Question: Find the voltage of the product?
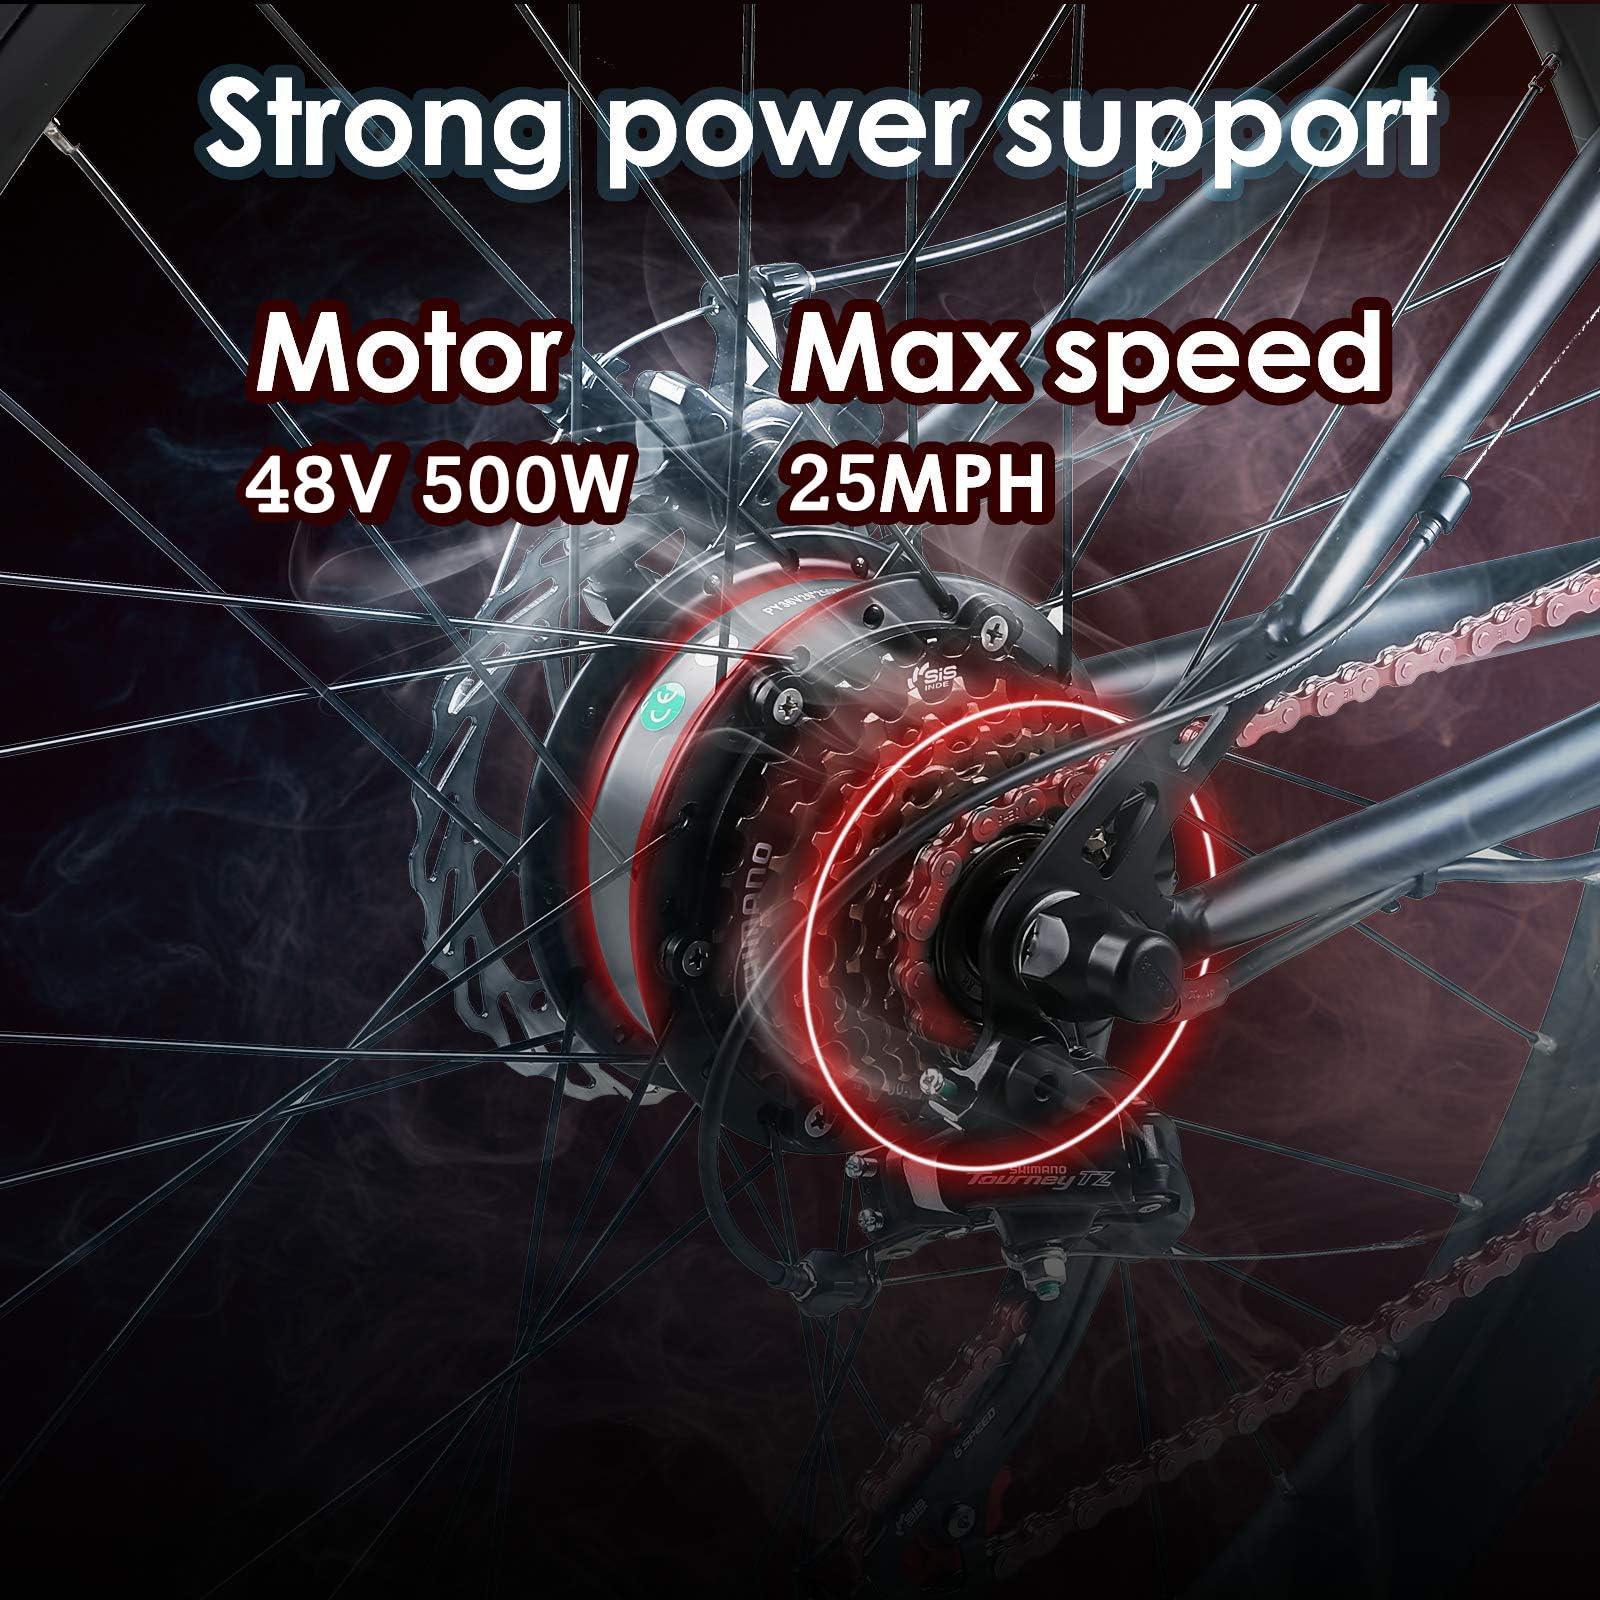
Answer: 48.0 volt